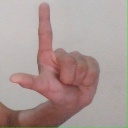
अक्षर: ल